Ed Pompa

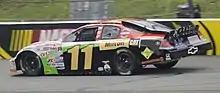
Pompa's No. 11 car at Pocono Raceway in 2011

Ed Pompa (born December 14, 1962) is an American professional stock car racing driver. He currently competes part-time in the ARCA Menards Series, driving the No. 10 Ford for Fast Track Racing.